History of SS Lazio

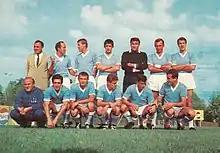
1966–67 Lazio team

Lazio made a return to Europe in 1950, playing in the Latin Cup, then considered the most prestigious continental title. The following season, the "aquilotti" again played in Europe, this time finishing fourth in the Mitropa Cup. These European campaigns were also complemented with successful domestic campaigns, with two further fourth-placed finishes.